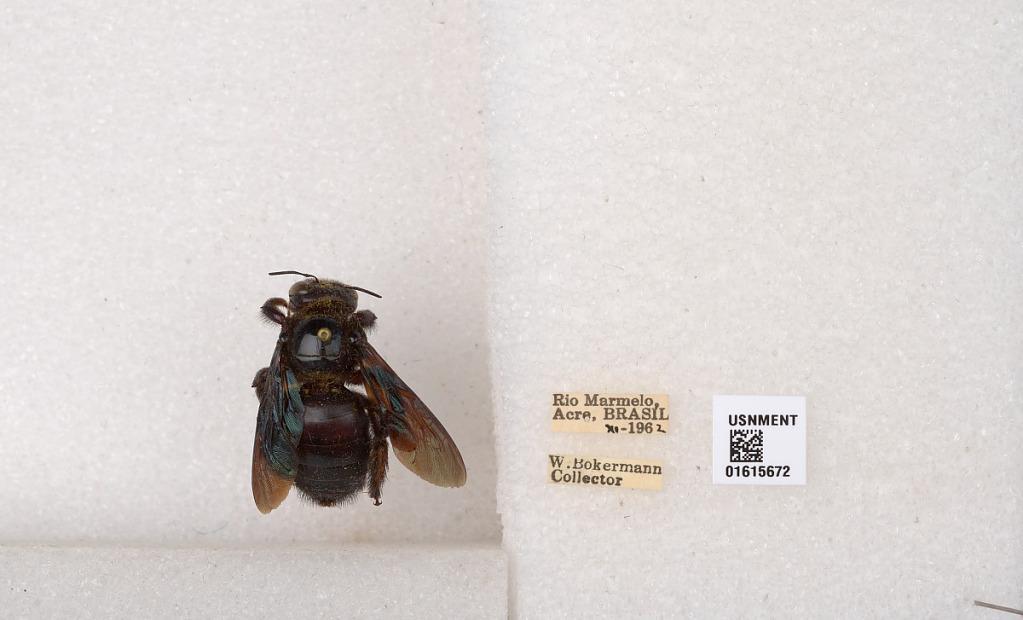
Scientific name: Xylocopa (Schonnherria) simillima Smith
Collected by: W. Bokermann
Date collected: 1962-11-1
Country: Brazil
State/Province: Rondonia
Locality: Rio Marmelo, Acre